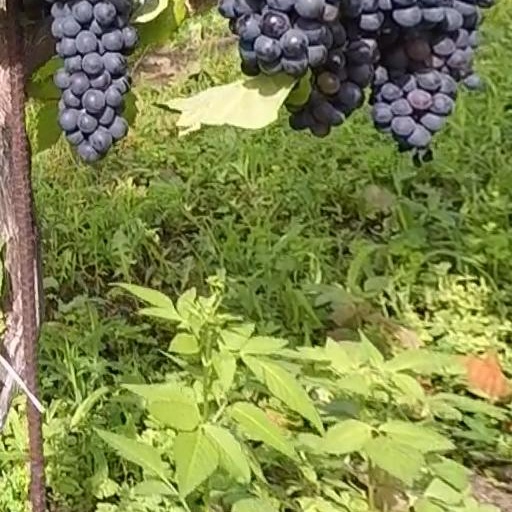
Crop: grape